Epitranscriptomic sequencing

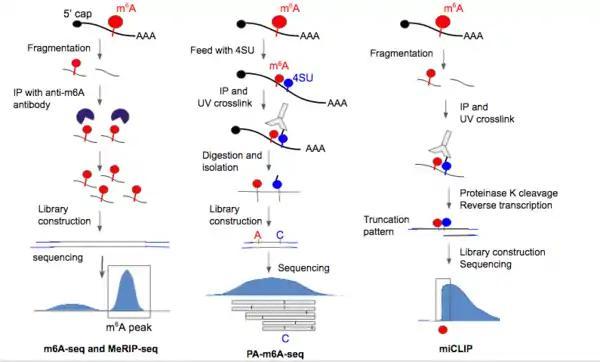
Methods developed to profile N-methyladenosine.

In 2012, the first two methods for m6A sequencing came out that enabled transcriptome-wide profile of m6A in mammalian cells. These two techniques, called m6A-seq and MeRIP-seq (m6A-specific methylated RNA immunoprecipitation), are also the first methods to allow for any type of RNA modification sequencing. These methods were able to detect 10,000 m6A peaks in the mammalian transcriptome; the peaks were found to be enriched in 3’UTR regions, near STOP codons, and within long exons.